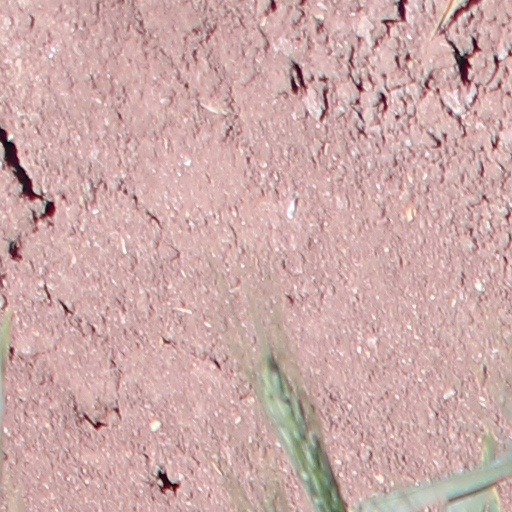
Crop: wheat